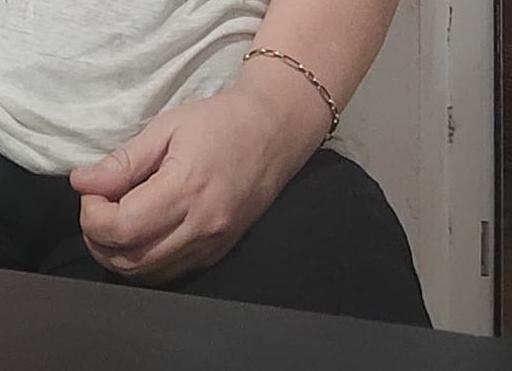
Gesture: no_gesture